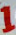
Number: 1